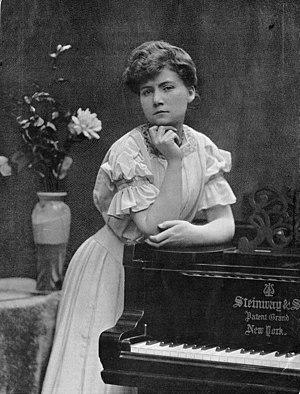
Magdeleine Boucherit Le Faure par Eugène Pirou
Madeleine Thérèse Marie Boucherit, née le 13 mai 1879 à Morlaix et morte le 14 octobre 1960 à Clichy, est une pianiste et compositrice française. Professeur au Conservatoire de Paris, elle écrit des morceaux de piano, spécialement pour les enfants et donne des cours d'orchestre à de jeunes élèves et dirige elle-même l'orchestre de chambre les petits concerts Mozart qu'elle a fondé.